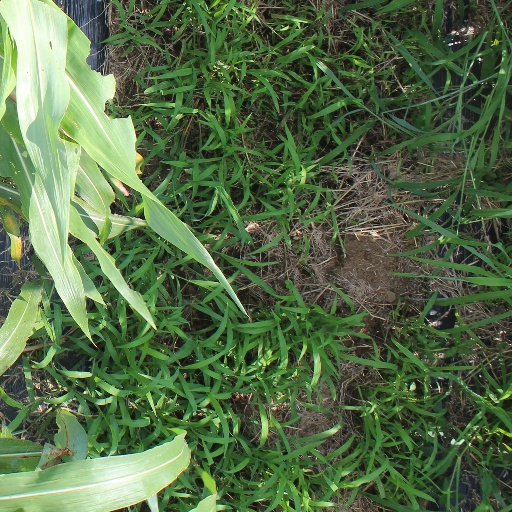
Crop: sorghum